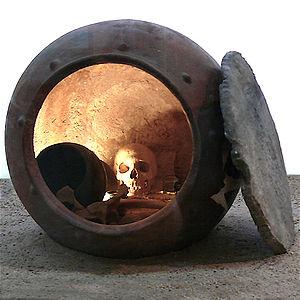
La culture d'El Argar est une culture archéologique de l'Âge du bronze qui s'est développée au sud-est de la péninsule Ibérique, de la fin du IIIᵉ au IIᵉ millénaire av. J.‑C. Le site d'El Argar, à Antas, en est le site type. Il s'agit du premier état d’Europe occidentale montrant une société aussi hiérarchisée. Il disparait selon les auteurs vers 1 550 ou vers 1 150 av. J.-C., peut-être victime d'une révolte interne.